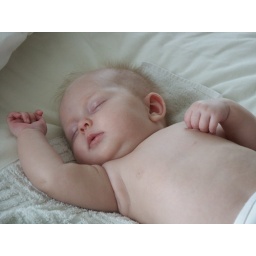
sleeping in our bed